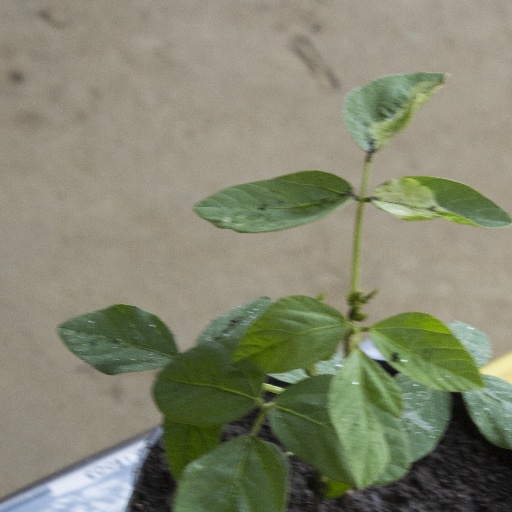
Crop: soybean